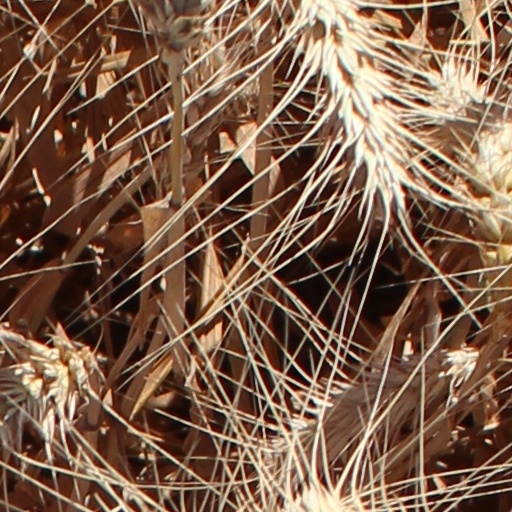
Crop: wheat